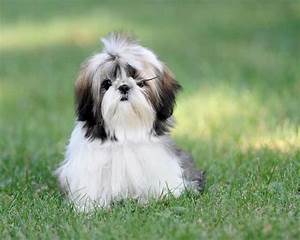
Label: dog